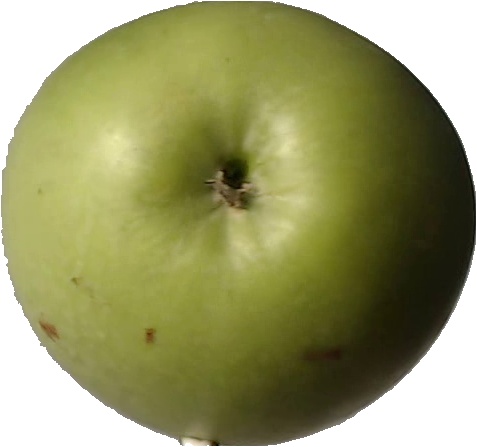
Label: apple_granny_smith_1